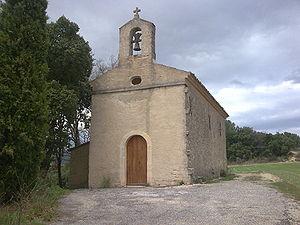
Chapelle de Sannes (Vaucluse)
Sannes est une commune française située dans le département de Vaucluse, en région Provence-Alpes-Côte d'Azur.